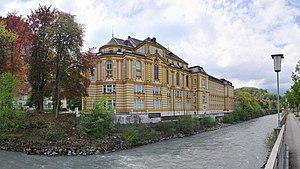
Joseph Fischer est un cartographe et pasteur allemand né le 19 mars 1858 à Bergheim en Province de Rhénanie et décédé le 26 octobre 1944 à Wolfegg dans l'État libre populaire de Wurtemberg. Il est principalement connu pour avoir publié tout au long de son éminente carrière de nombreuses anciennes cartes du monde. En 1901, alors qu'il enquête sur la découverte de l'Amérique par les Vikings, il découvre accidentellement une carte de Martin Waldseemüller perdue depuis longtemps datée de 1507. Cette carte, qui prétend mettre à jour les connaissance de Claude Ptolémée grâce aux voyages d'Amerigo Vespucci, est la première connue à présenté le mot Amérique. La carte est ensuite acquise par la Bibliothèque du Congrès des États-Unis en 2001 pour dix millions de dollars.